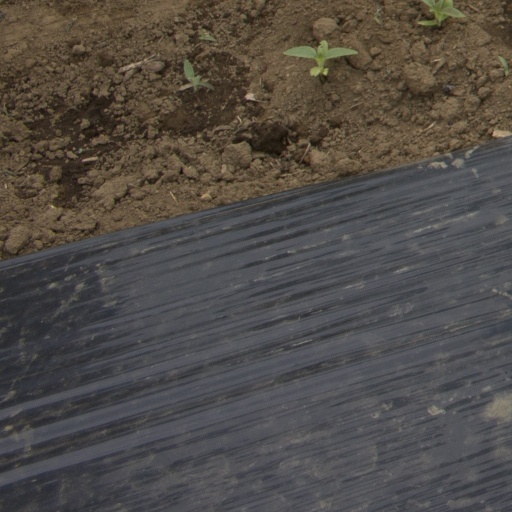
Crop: Jerusalem artichoke